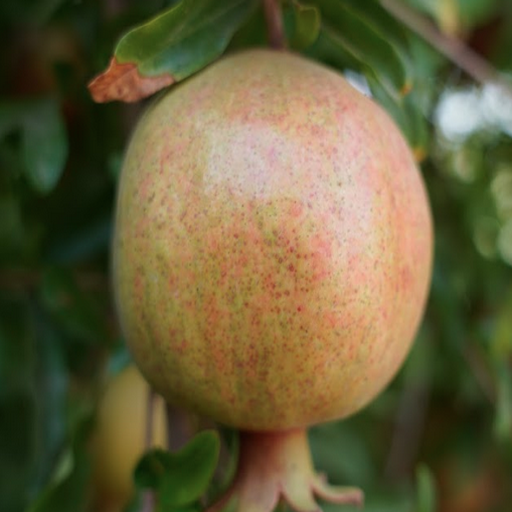
Label: Healthy